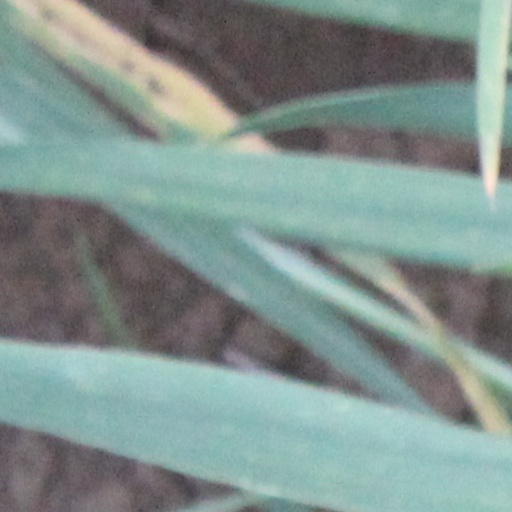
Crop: wheat